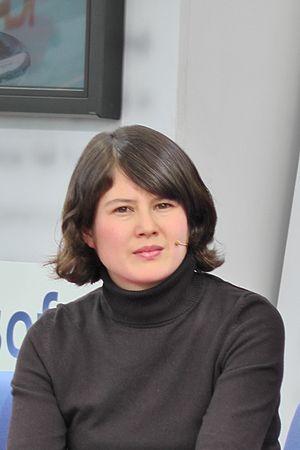
Milena Michiko Flašar, née le 1980 à Sankt Pölten est une femme de lettres autrichienne d'origine japonaise.